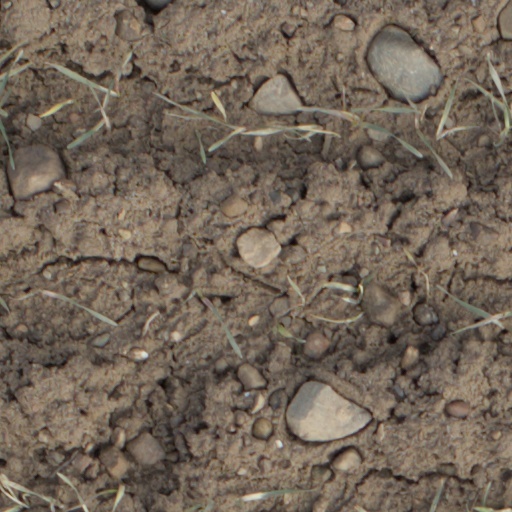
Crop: wheat